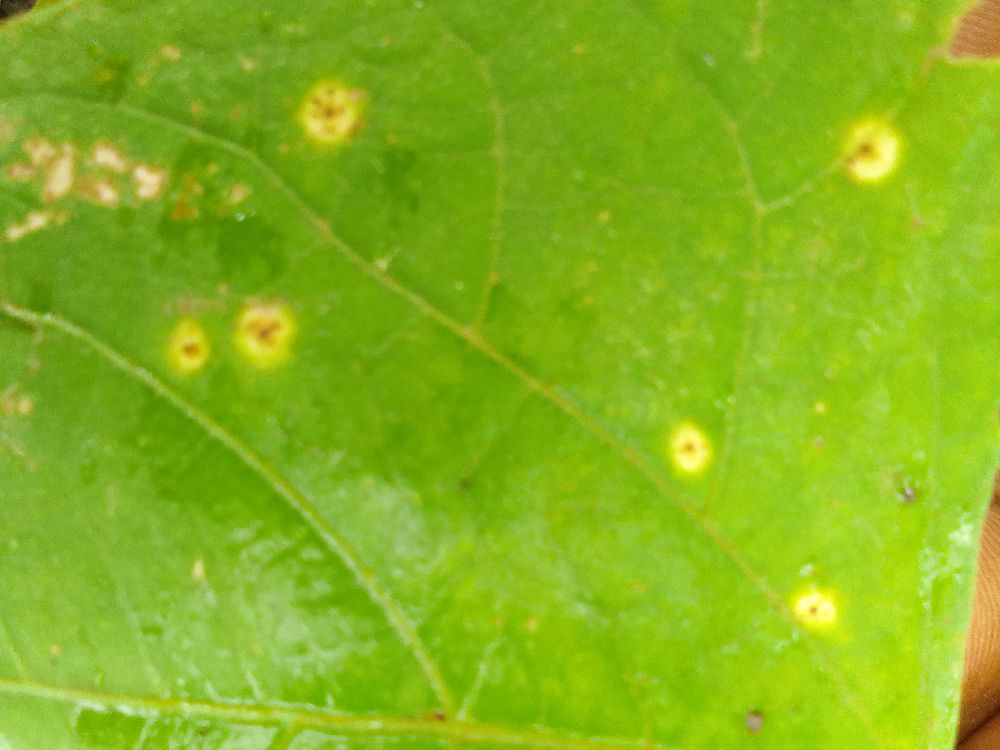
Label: rust